John Hagelin

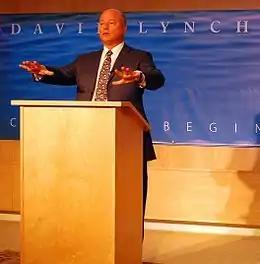
Hagelin in 2009

Hagelin established the US Peace Government (USPG) in July 2003 as an affiliate of the Global Country of World Peace and served as the latter's minister of science and technology. According to USPG's website, the TM movement created US Peace Government and the Global Country of World Peace to promote evidence-based, sustainable problem-solving and governance policies that align with "natural law".